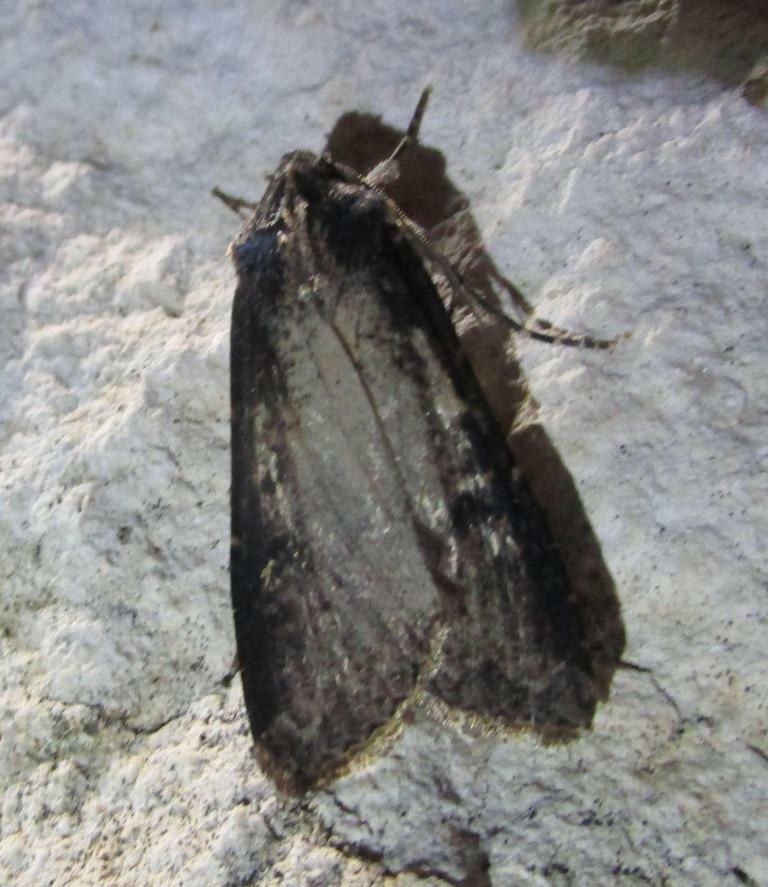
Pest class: cutworms